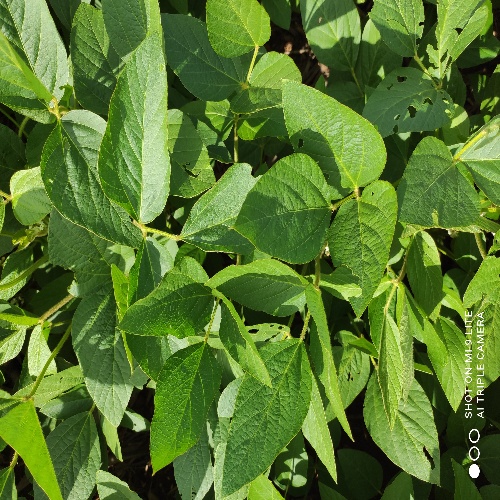
Label: Caterpillar